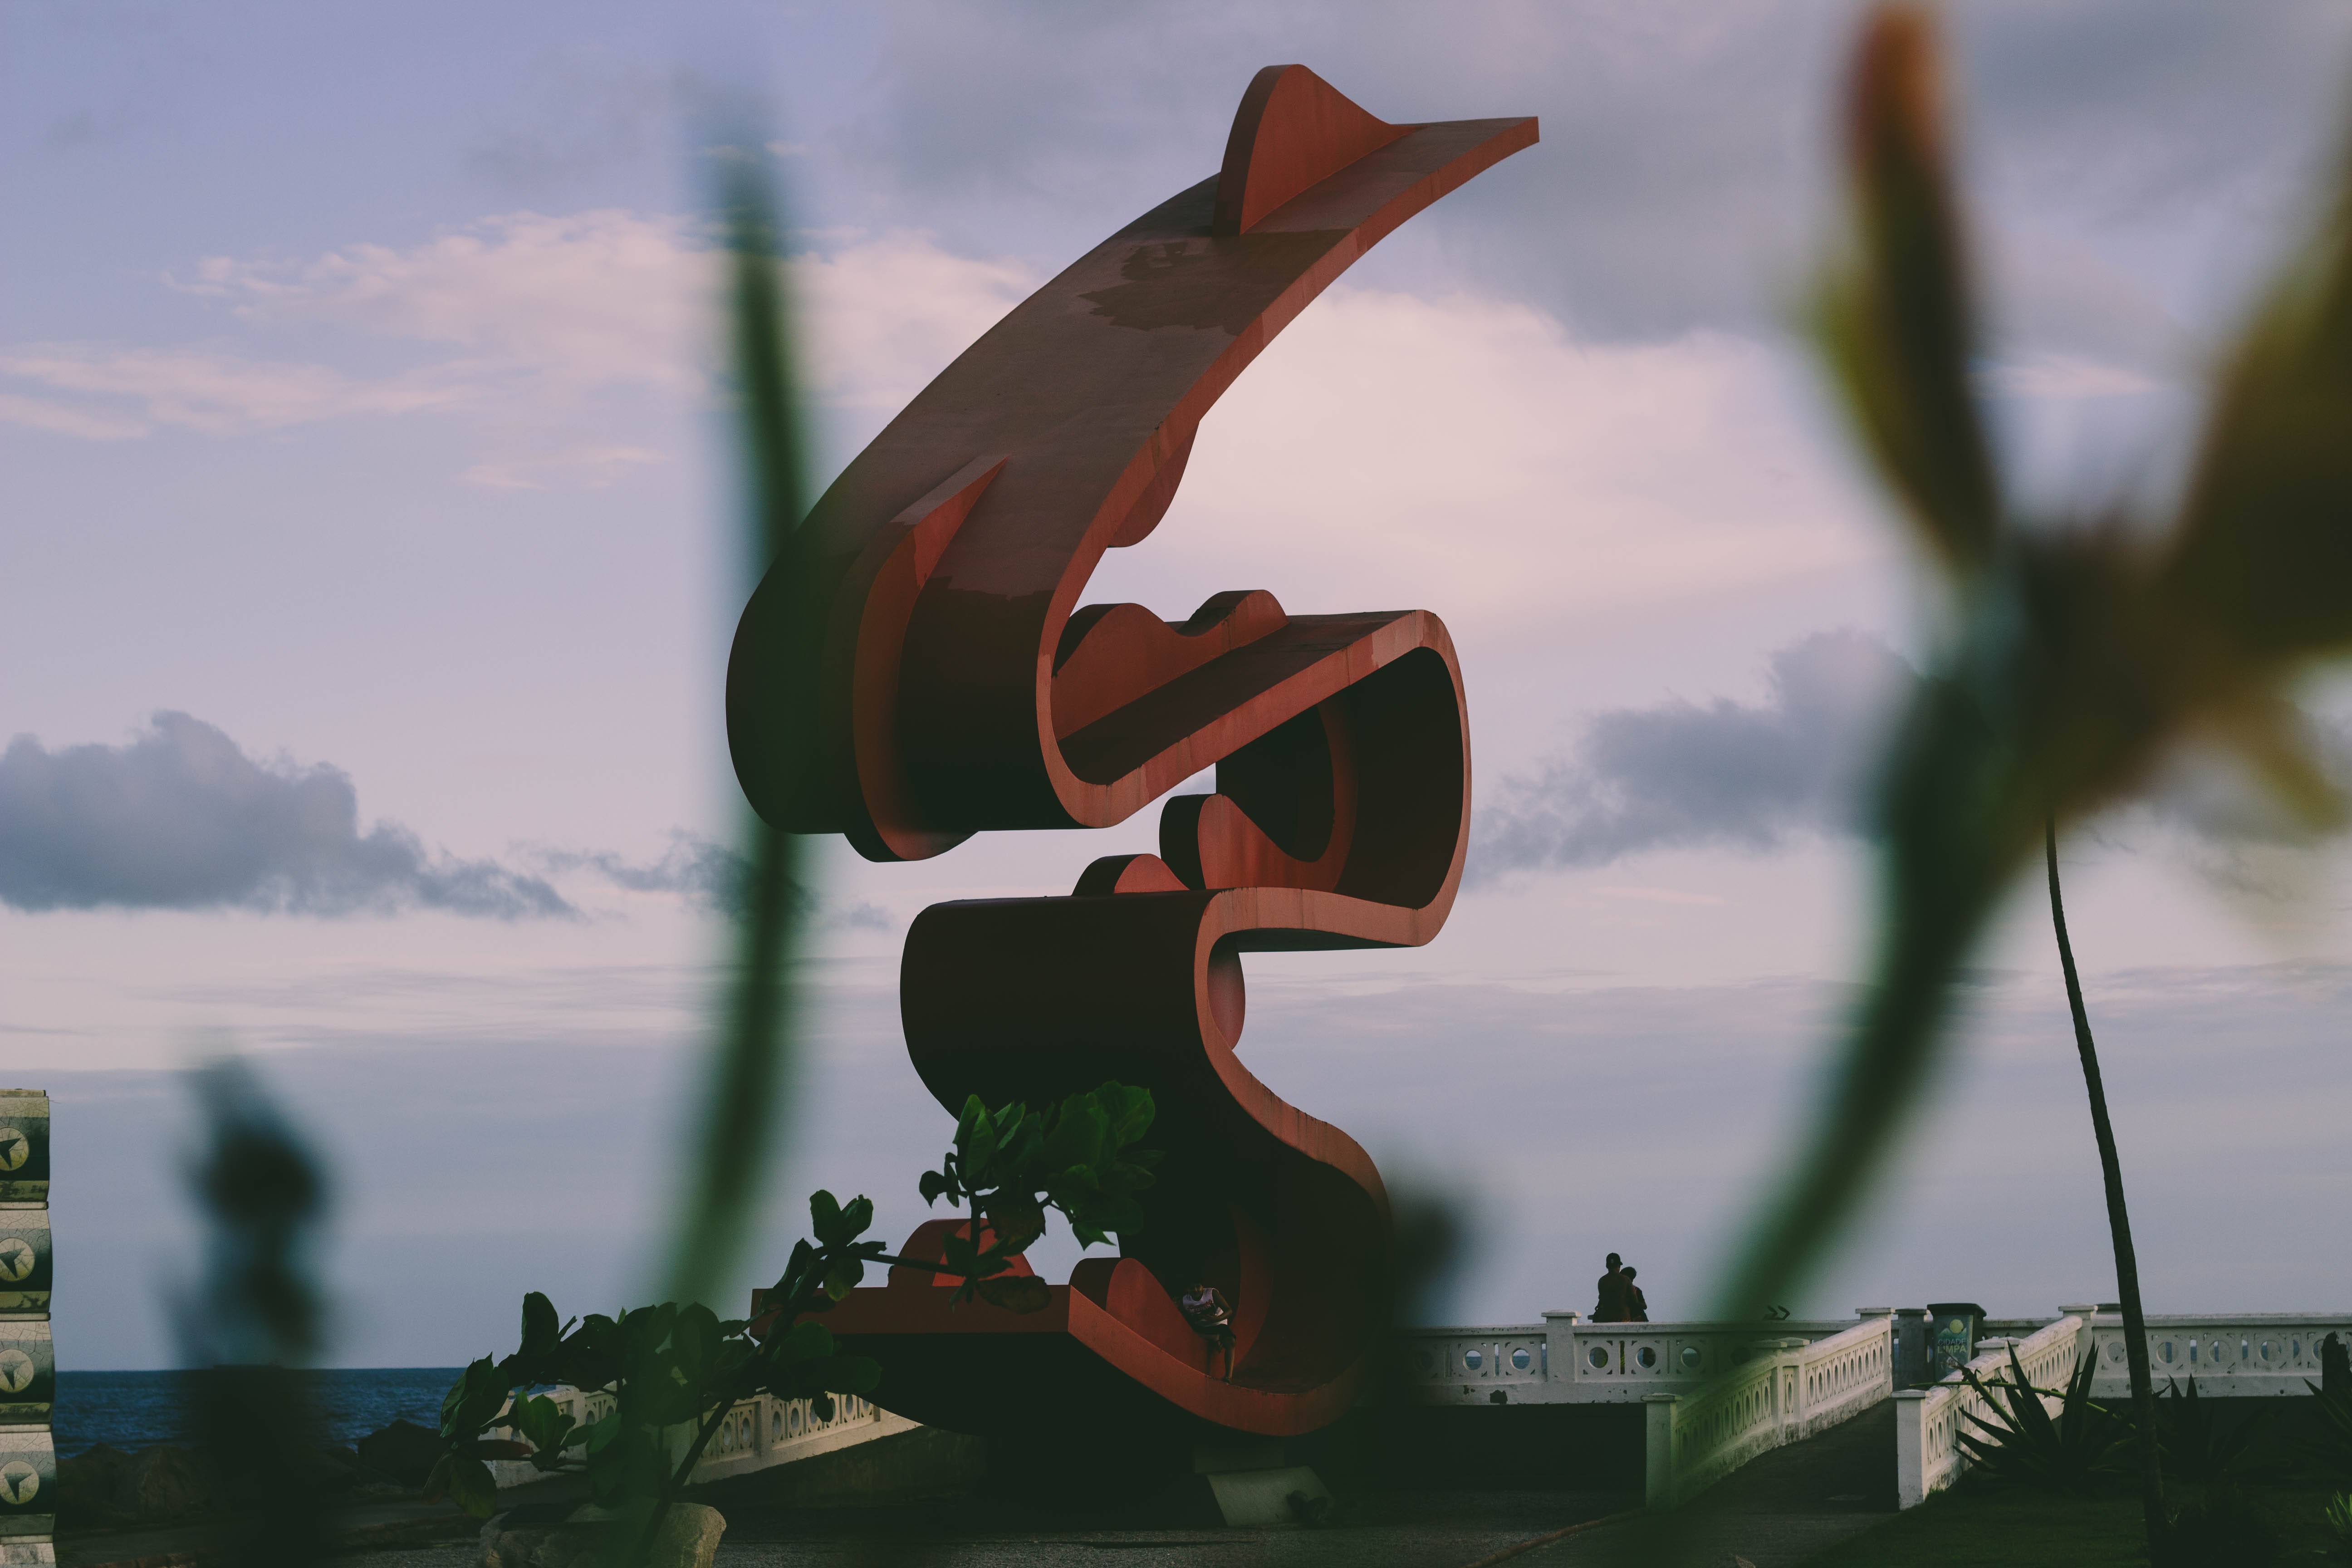
water, animation, Flip acrobatic, tree, screenshot, dragon